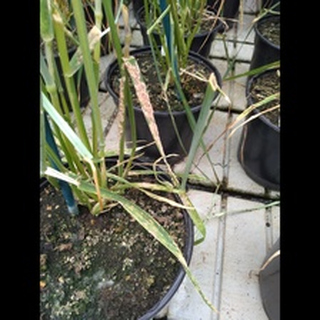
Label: wheat_mildew